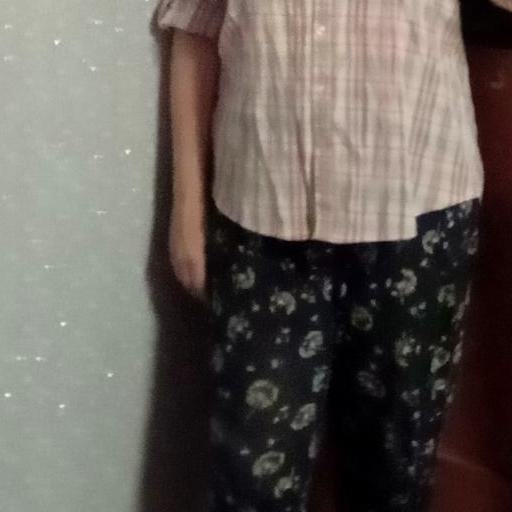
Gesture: no_gesture